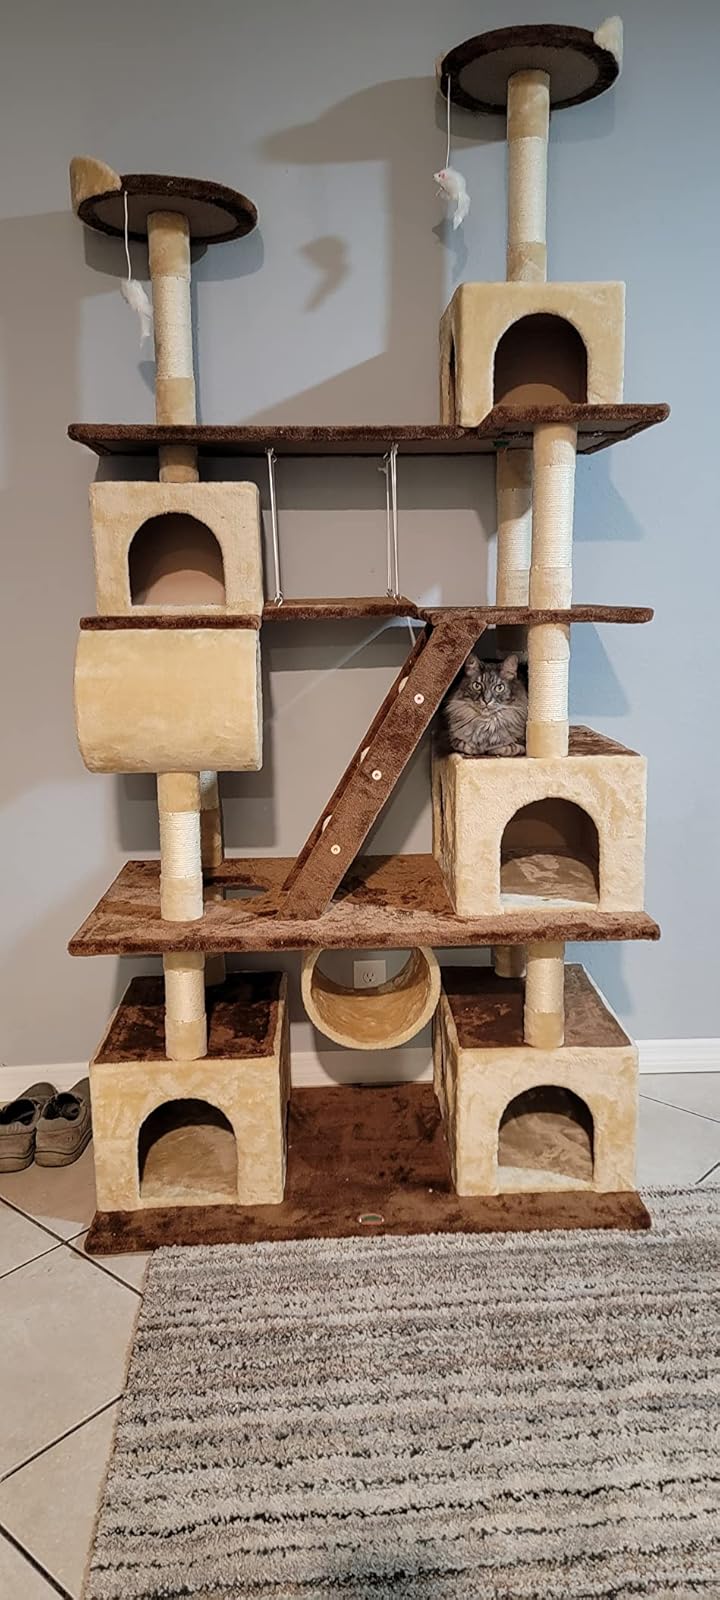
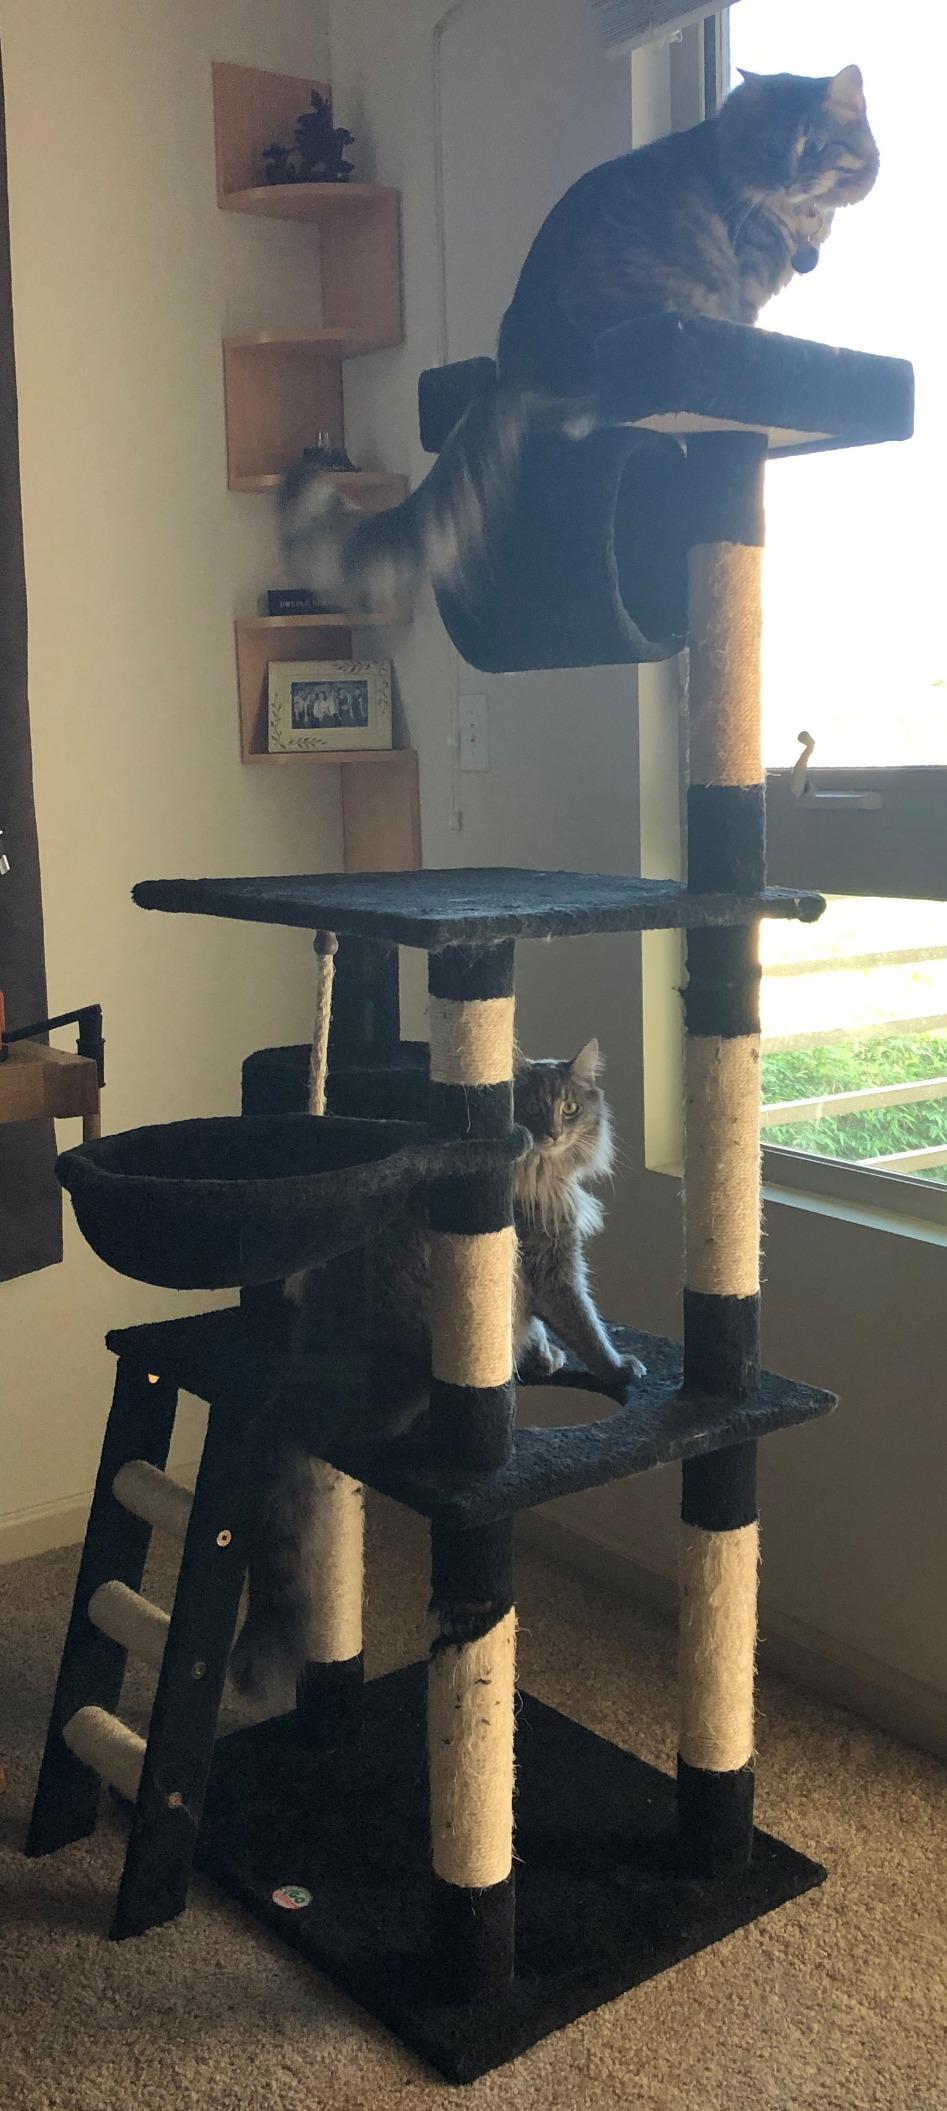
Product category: items_cat tree
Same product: no